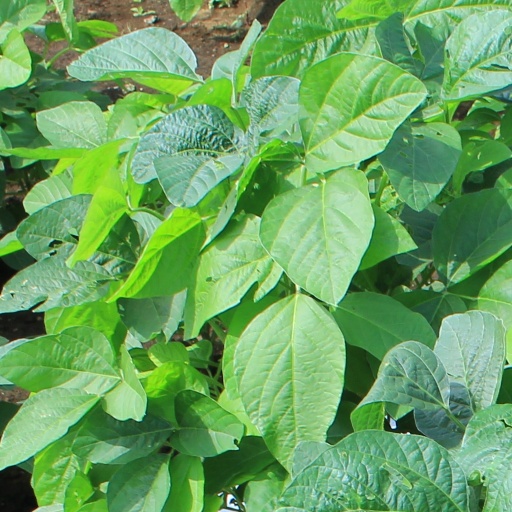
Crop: soybean